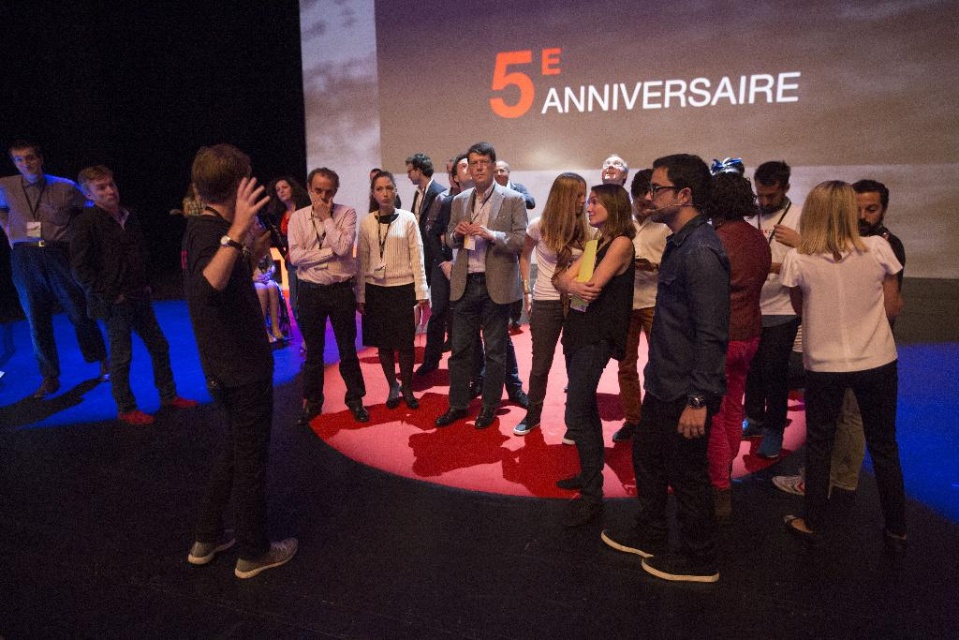
Question: Is black matte shirt at left above pink shirt at center? (A) yes (B) no
Answer: B